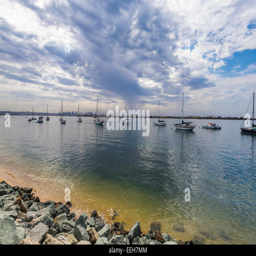
view of boats on a cloudy summer morning .